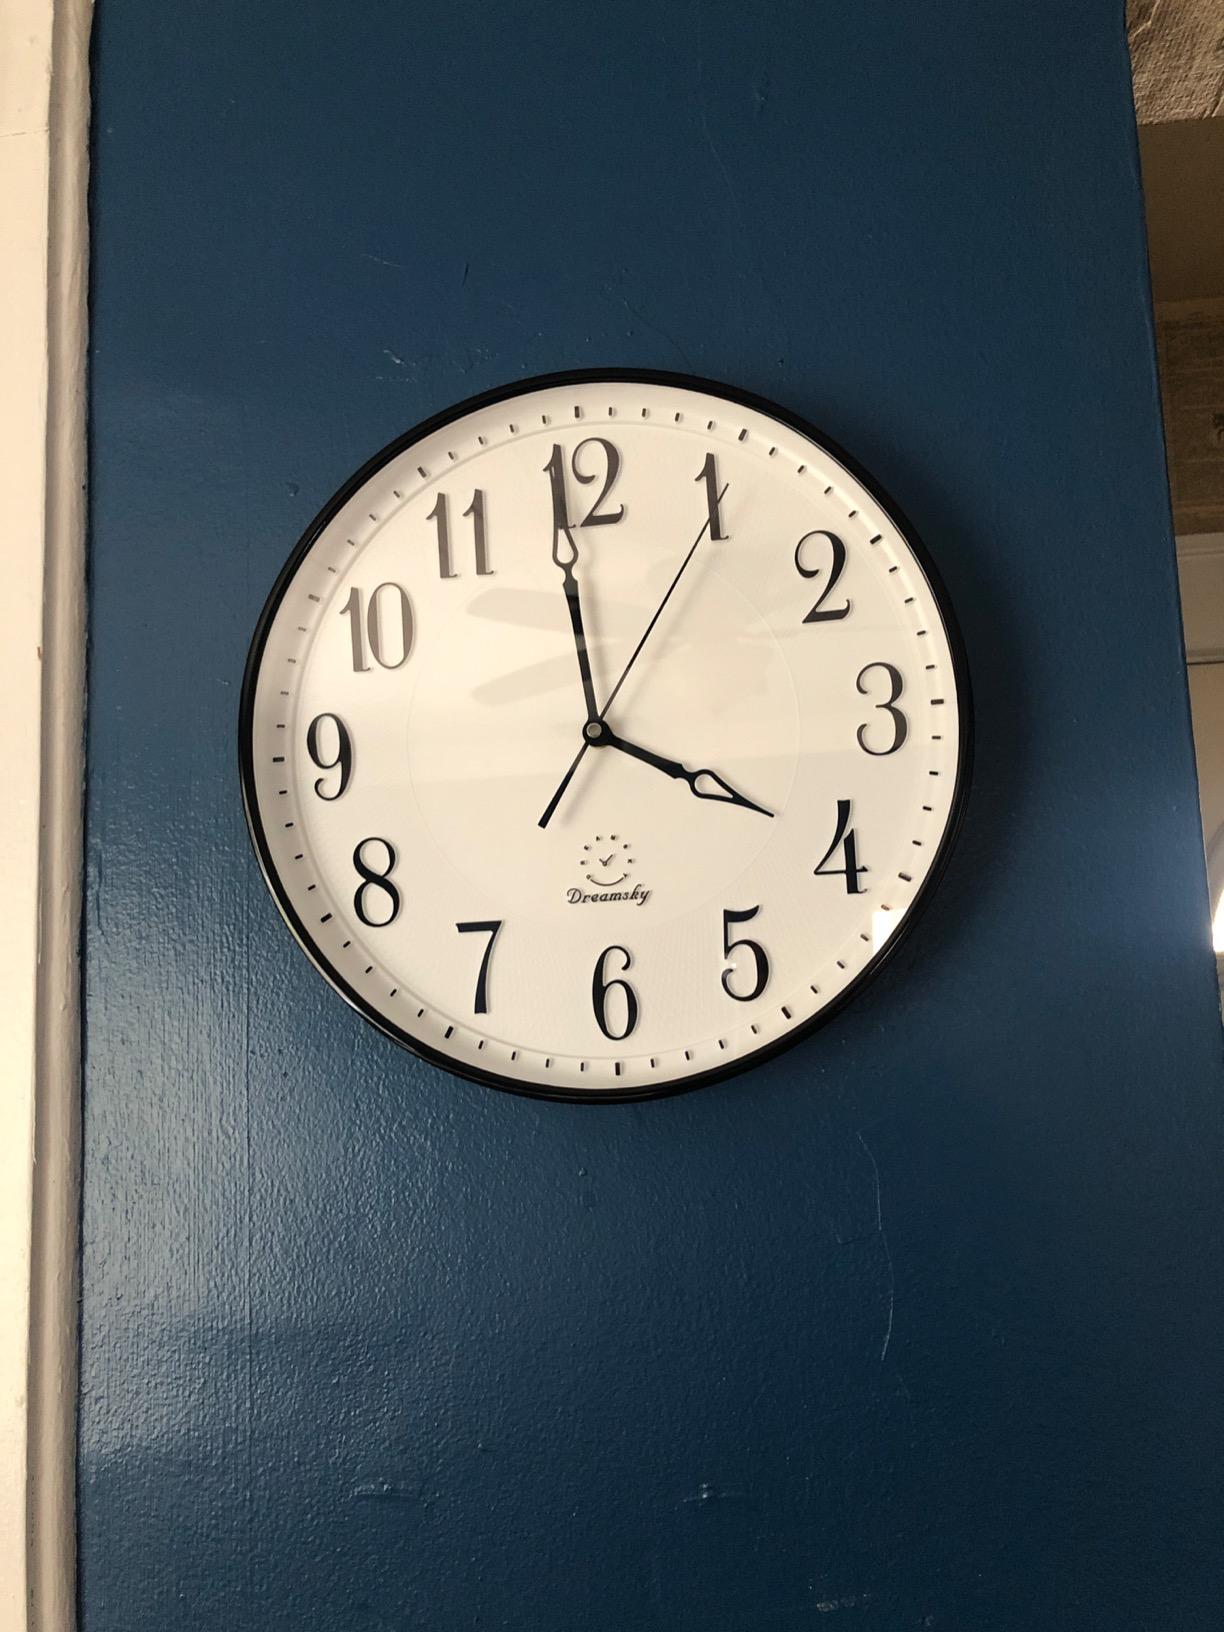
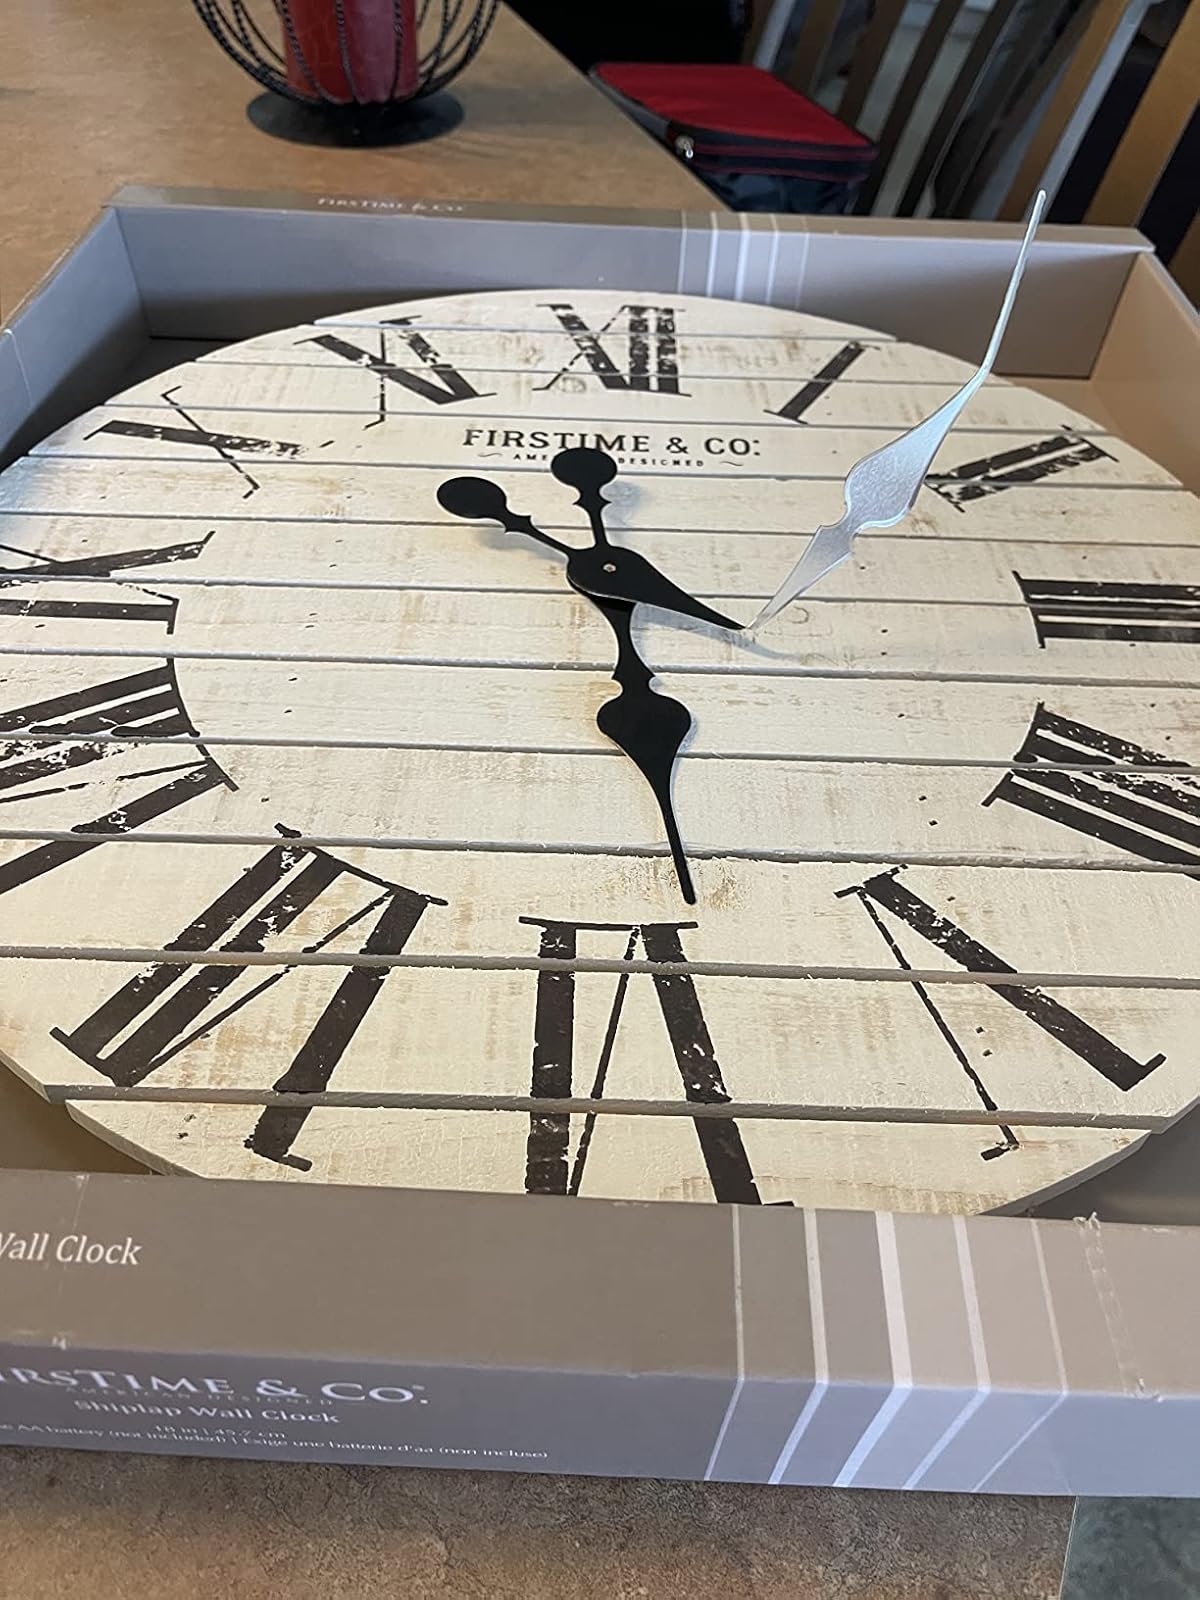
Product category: clock
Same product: no